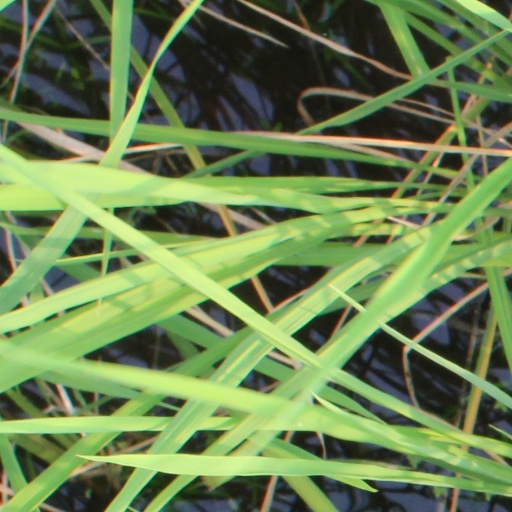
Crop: rice